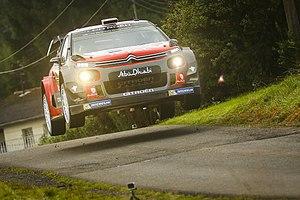
Le Rallye d'Allemagne 2017 est le 10ᵉ rallye du Championnat du monde des rallyes 2017 et la 35ᵉ édition de l’épreuve. Il se déroule sur 21 épreuves spéciales. Ott Tänak et Martin Järveoja, au volant d'une Ford Fiesta WRC, remportent le rallye pour ce qui est leur deuxième succès en championnat du monde des rallyes.